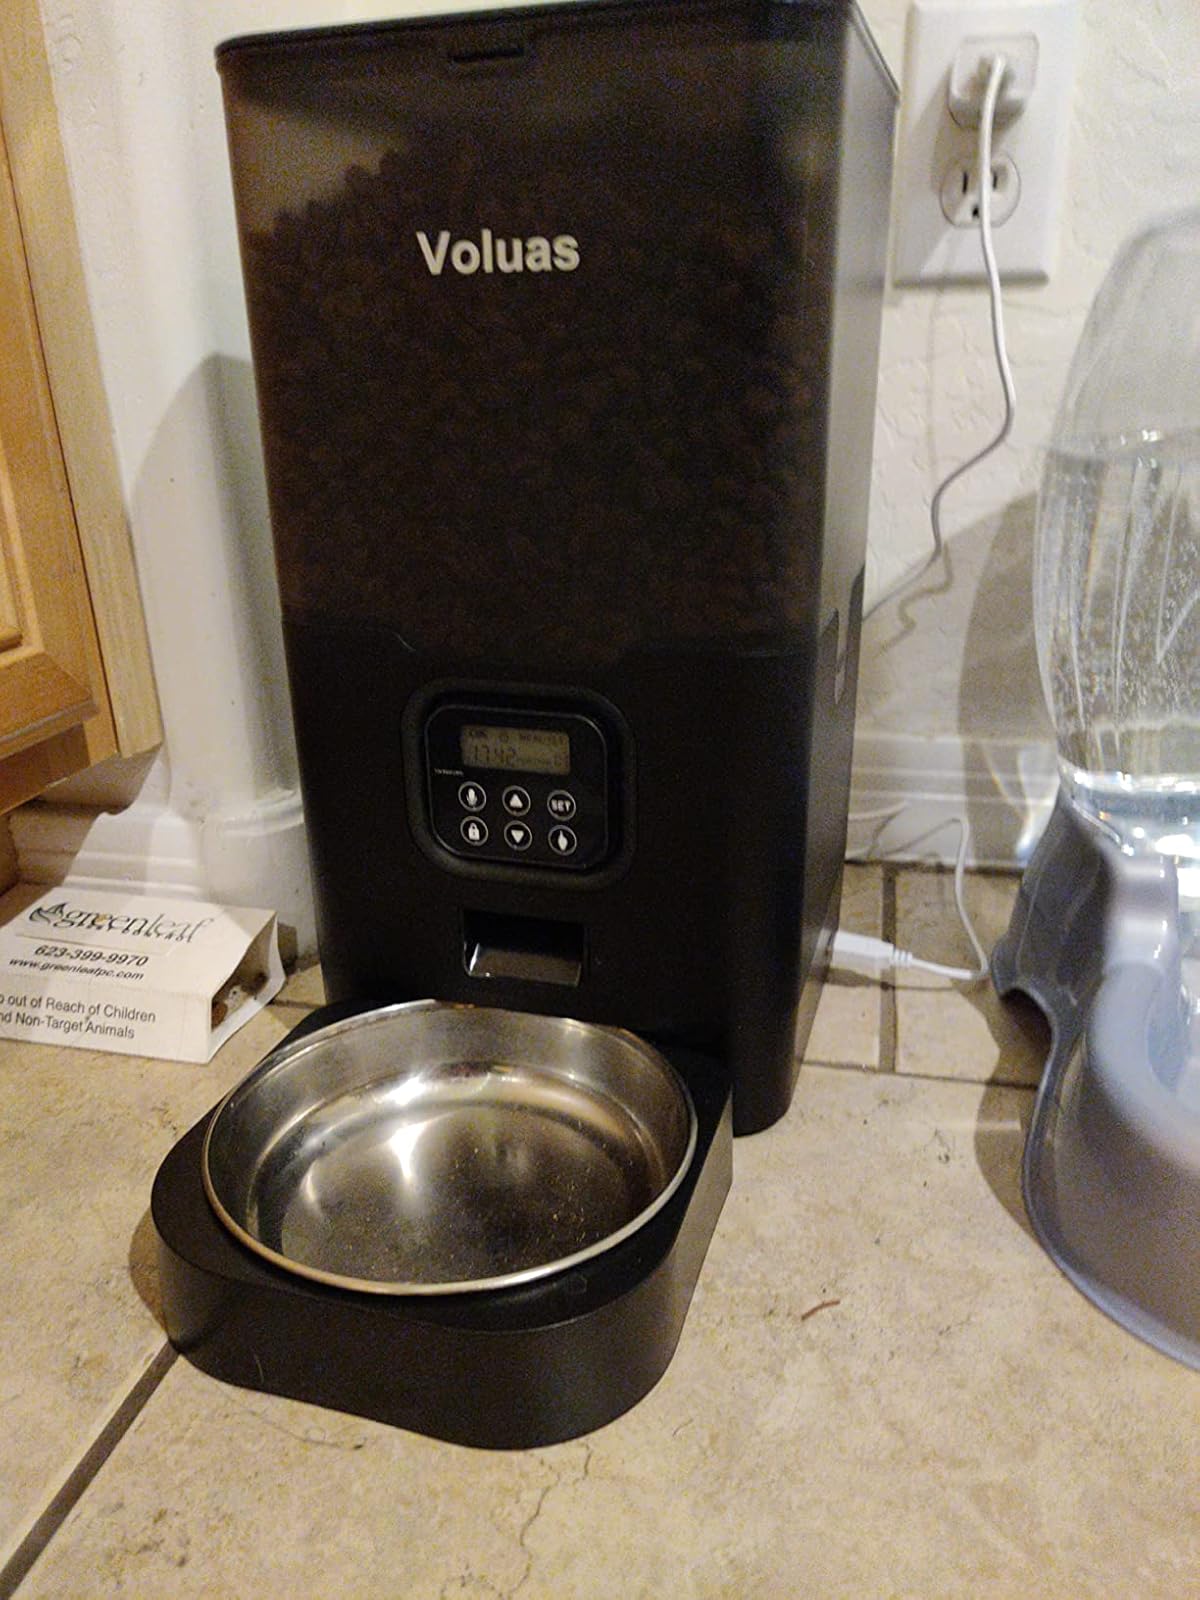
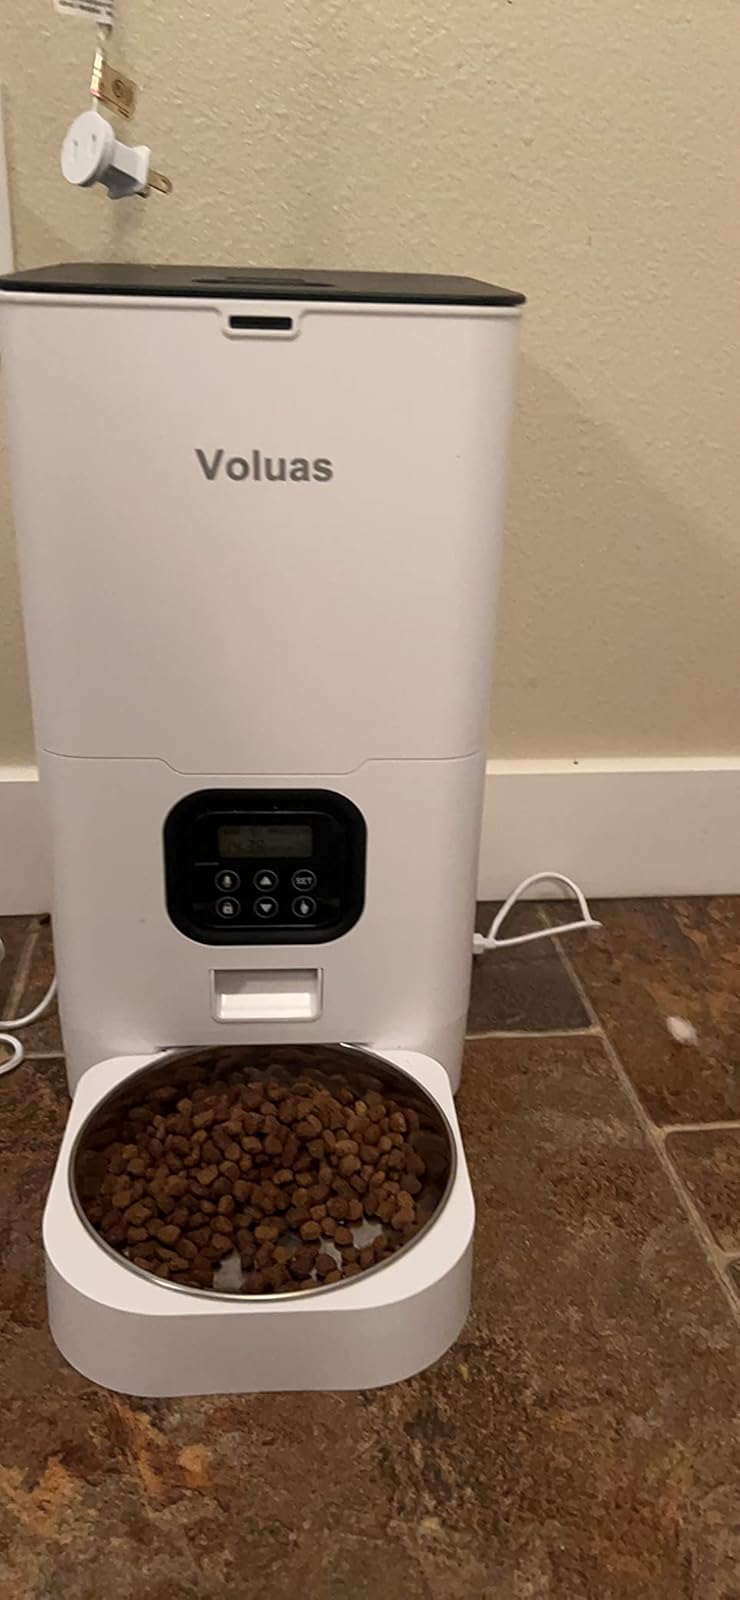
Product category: items_feeder
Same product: no